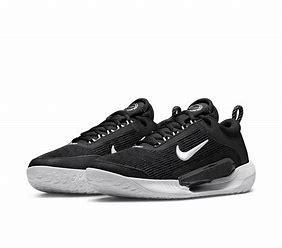
Brand: Nike
Model: Court Zoom NXT